HSBC Bank Argentina

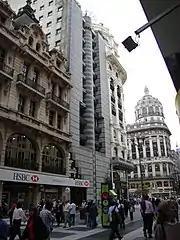
The former Argentine head office of BNL, now an HSBC branch

In 2006, HSBC announced that it had signed an agreement with Banca Nazionale del Lavoro SpA to acquire the latter's banking operations in Argentina, Banca Nazionale del Lavoro S.A. (BNL), for US$155 million. BNL had started operating in Argentina in 1960 and had 91 branches in 18 provinces, 700,000 active personal customers and 26,700 commercial customers when the HSBC takeover was completed on 28 April 2006. HSBC rebranded the Argentine operations of BNL as "BNL en Argentina es HSBC" (BNL in Argentina is HSBC), and for two years, maintained the link to BNL, mainly for the community of 70,000 Italian Argentines receiving pensions from Italy.